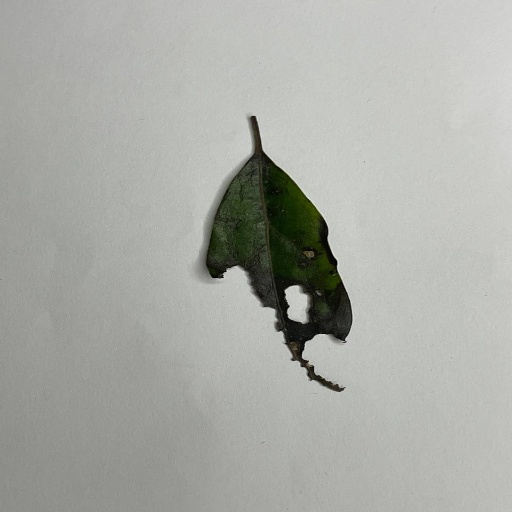
Species: Camphor
Leaf condition: Shot Hole